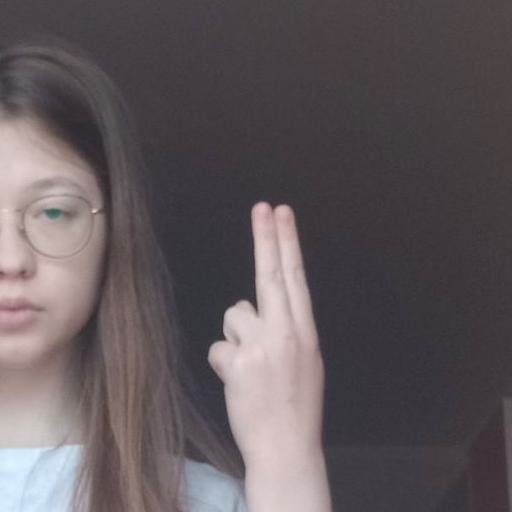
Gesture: two_up_inverted